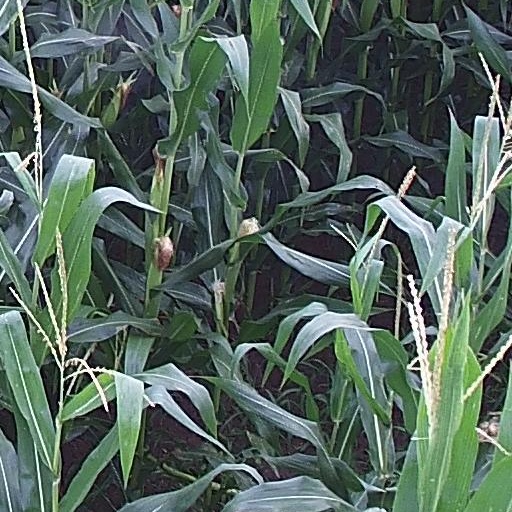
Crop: maize; corn